Michelin PAX System

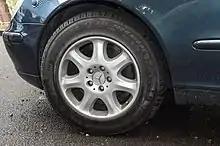
Michelin PAX run-flat wheel on a Mercedes-Benz S-Class

Michelin began developing the PAX concept under the name "pneu accrochage vertical" (PAV) in the late 1990s. It was exhibited at trade shows in 1997 and 1998, and introduced as PAX in November 2000. PAX differed from previous run-flat tires in that it was not a modified conventional tire, but rather a system consisting of a specially designed wheel, a unique supportive insert, and a specially tailored tire.